Passau–Freyung railway

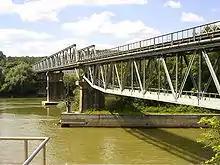
Die Kachlet bridge

The "Ilztalbahn" begins at platform 1a, the so-called "Waidlergleis", in Passau Hauptbahnhof. From there it runs to the west over the present-day timetable route (Kursbuchstrecke or KBS) 880, branches off about 2 kilometres to the north and crosses the river Danube on the Kachlet bridge not far from Kachlet power station. Thereafter it climbs into the Bavarian Forest and reaches the valley of the river Ilz behind Tiefenbach. It then follows the Ilz northwards. In the two Fürsteneck Tunnels the line leaves the Ilz valley and heads east into the Osterbach valley as far as Waldkirchen. From here it turns north again towards Freyung. In Waldkirchen the 26.9 km long route to Haidmühle via Jandelsbrunn branches off.